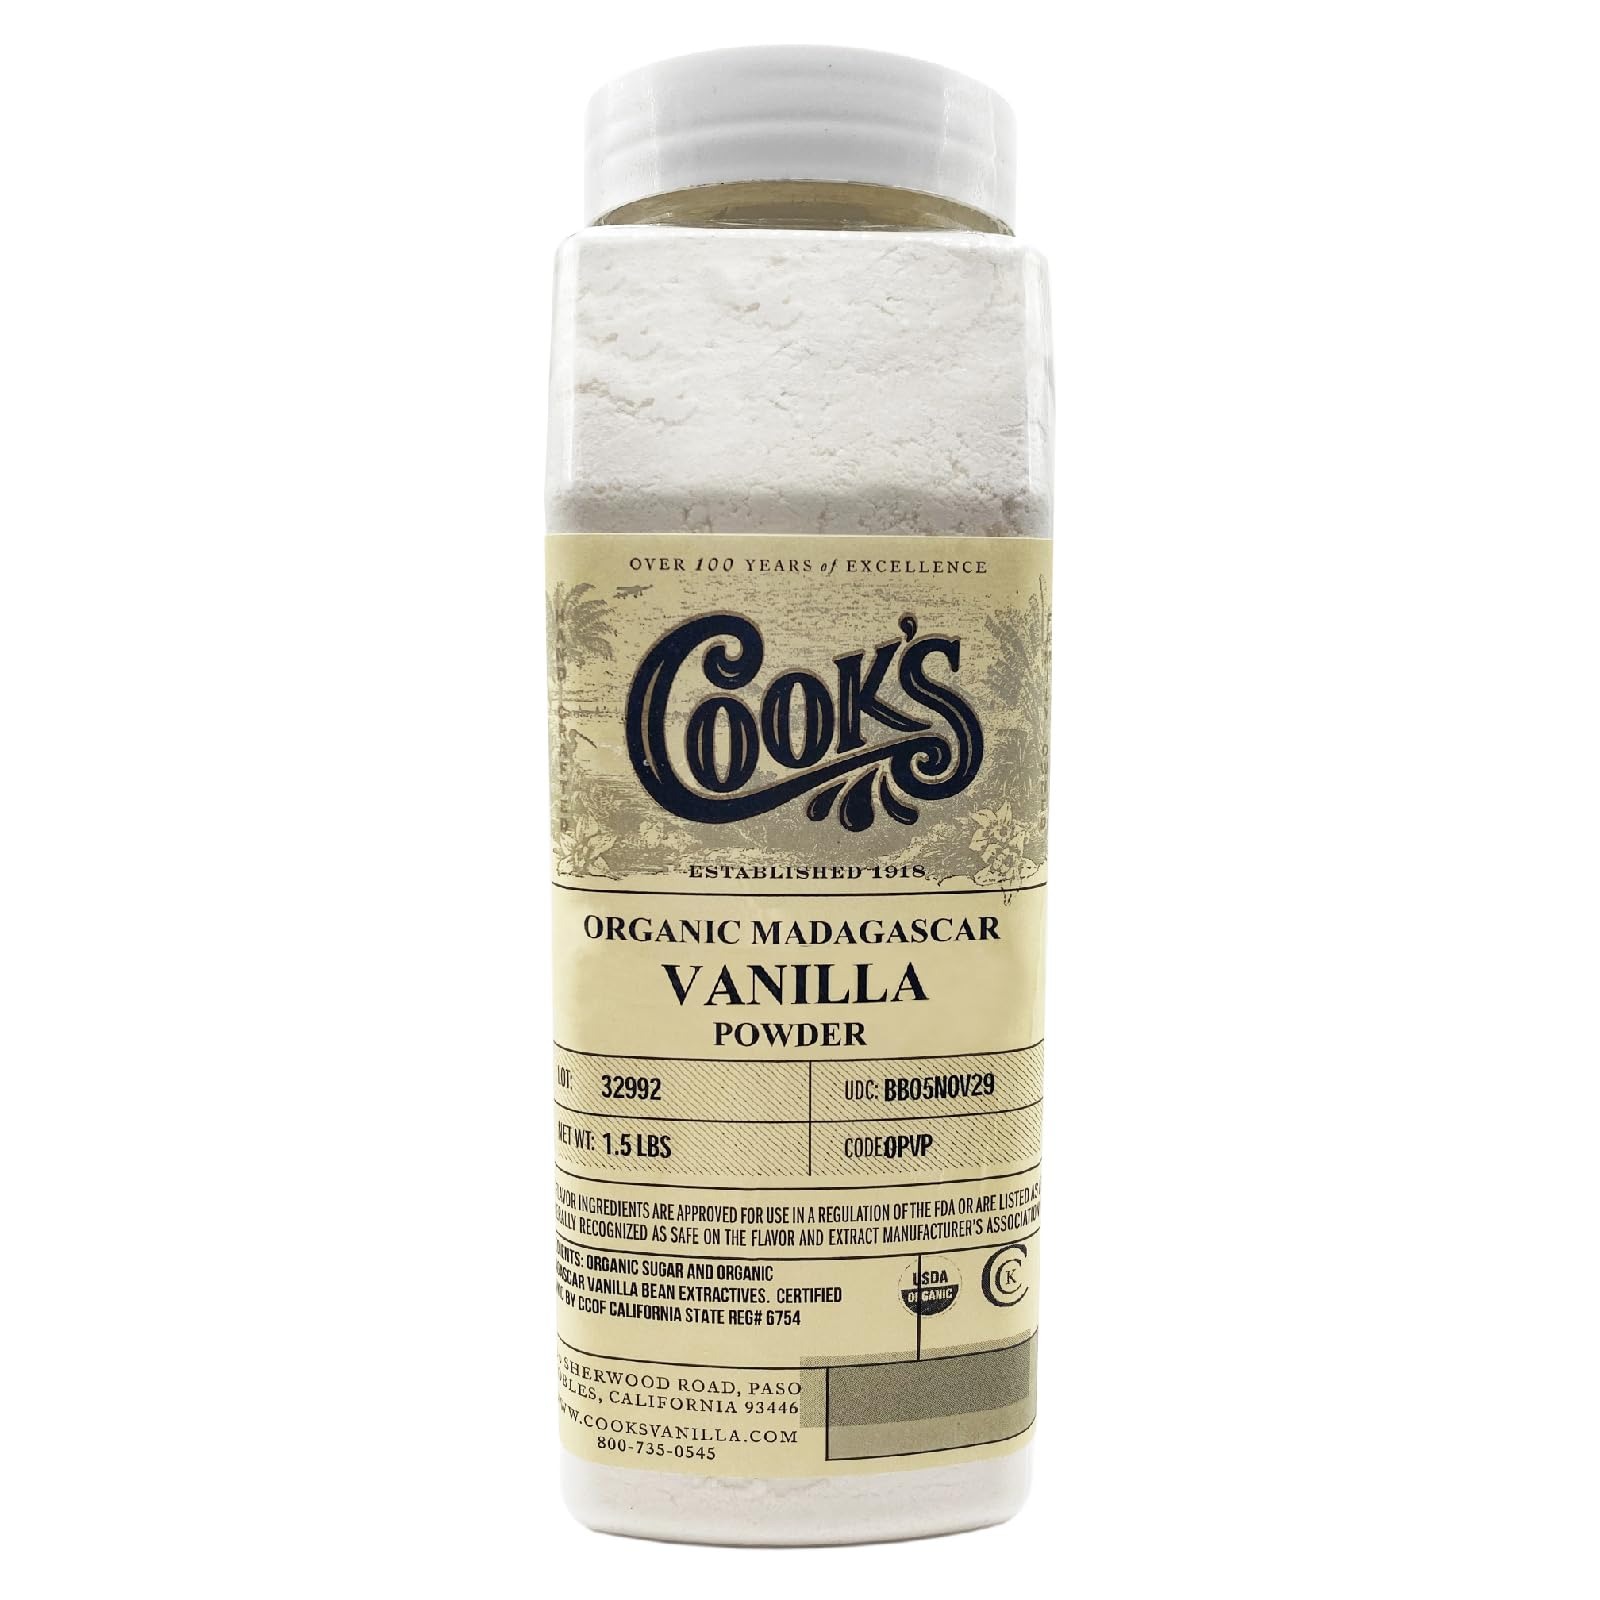
Item Name: Cook’s, Organic Madagascar Vanilla Powder, World’s Finest Gourmet Fresh Premium Vanilla for Cooking, Baking, & Flavoring, 1.5 Pound (24 Ounce)
Bullet Point 1: Cook’s Vanilla Powder is a revolutionary vanilla created by Cook’s as the first real alternative to liquid pure vanilla extracts.
Bullet Point 2: 1.5lb. Resealable Plastic Jar for Safe & Convenient Storage
Bullet Point 3: All Natural, Gluten-Free, Alcohol-Free, Vegan & Kosher
Bullet Point 4: Certified Organic by CCOF
Bullet Point 5: Available in a variety of sizes, from 4.5oz to 5lb.
Value: 24.0
Unit: Ounce

Price: 36.99